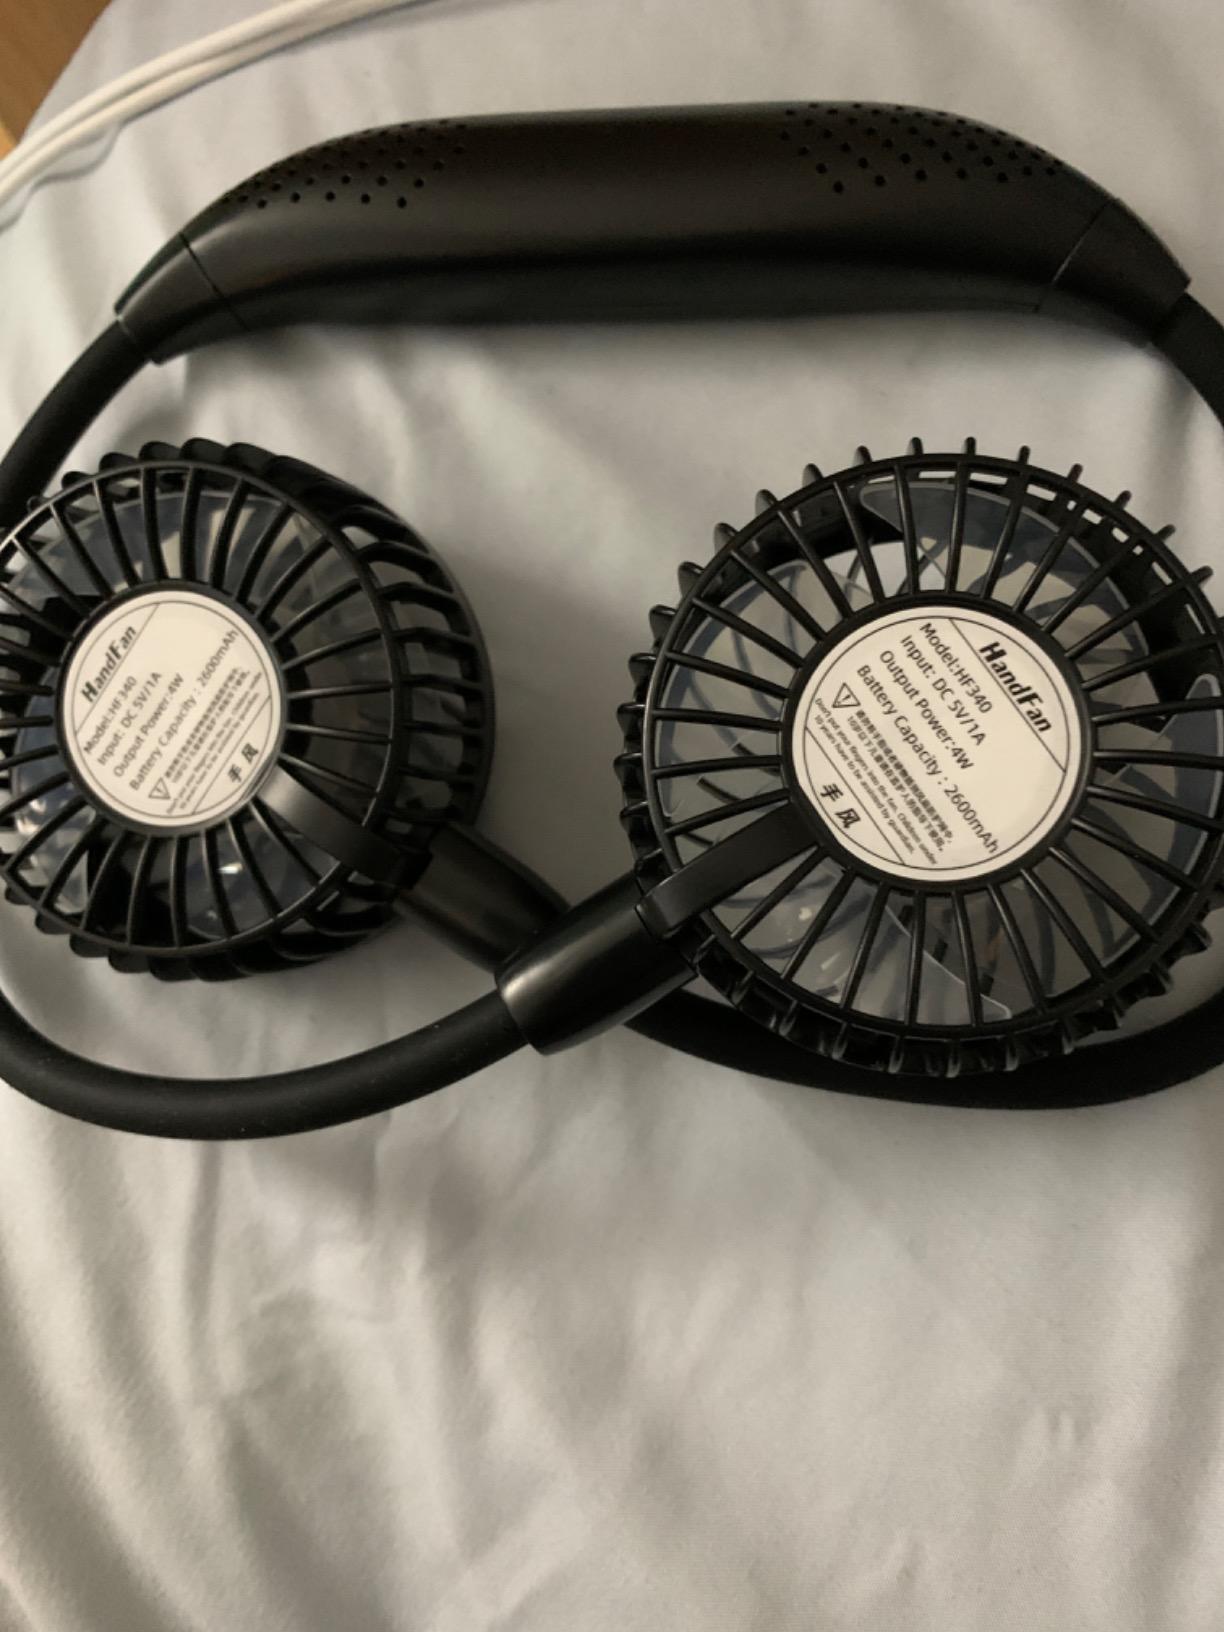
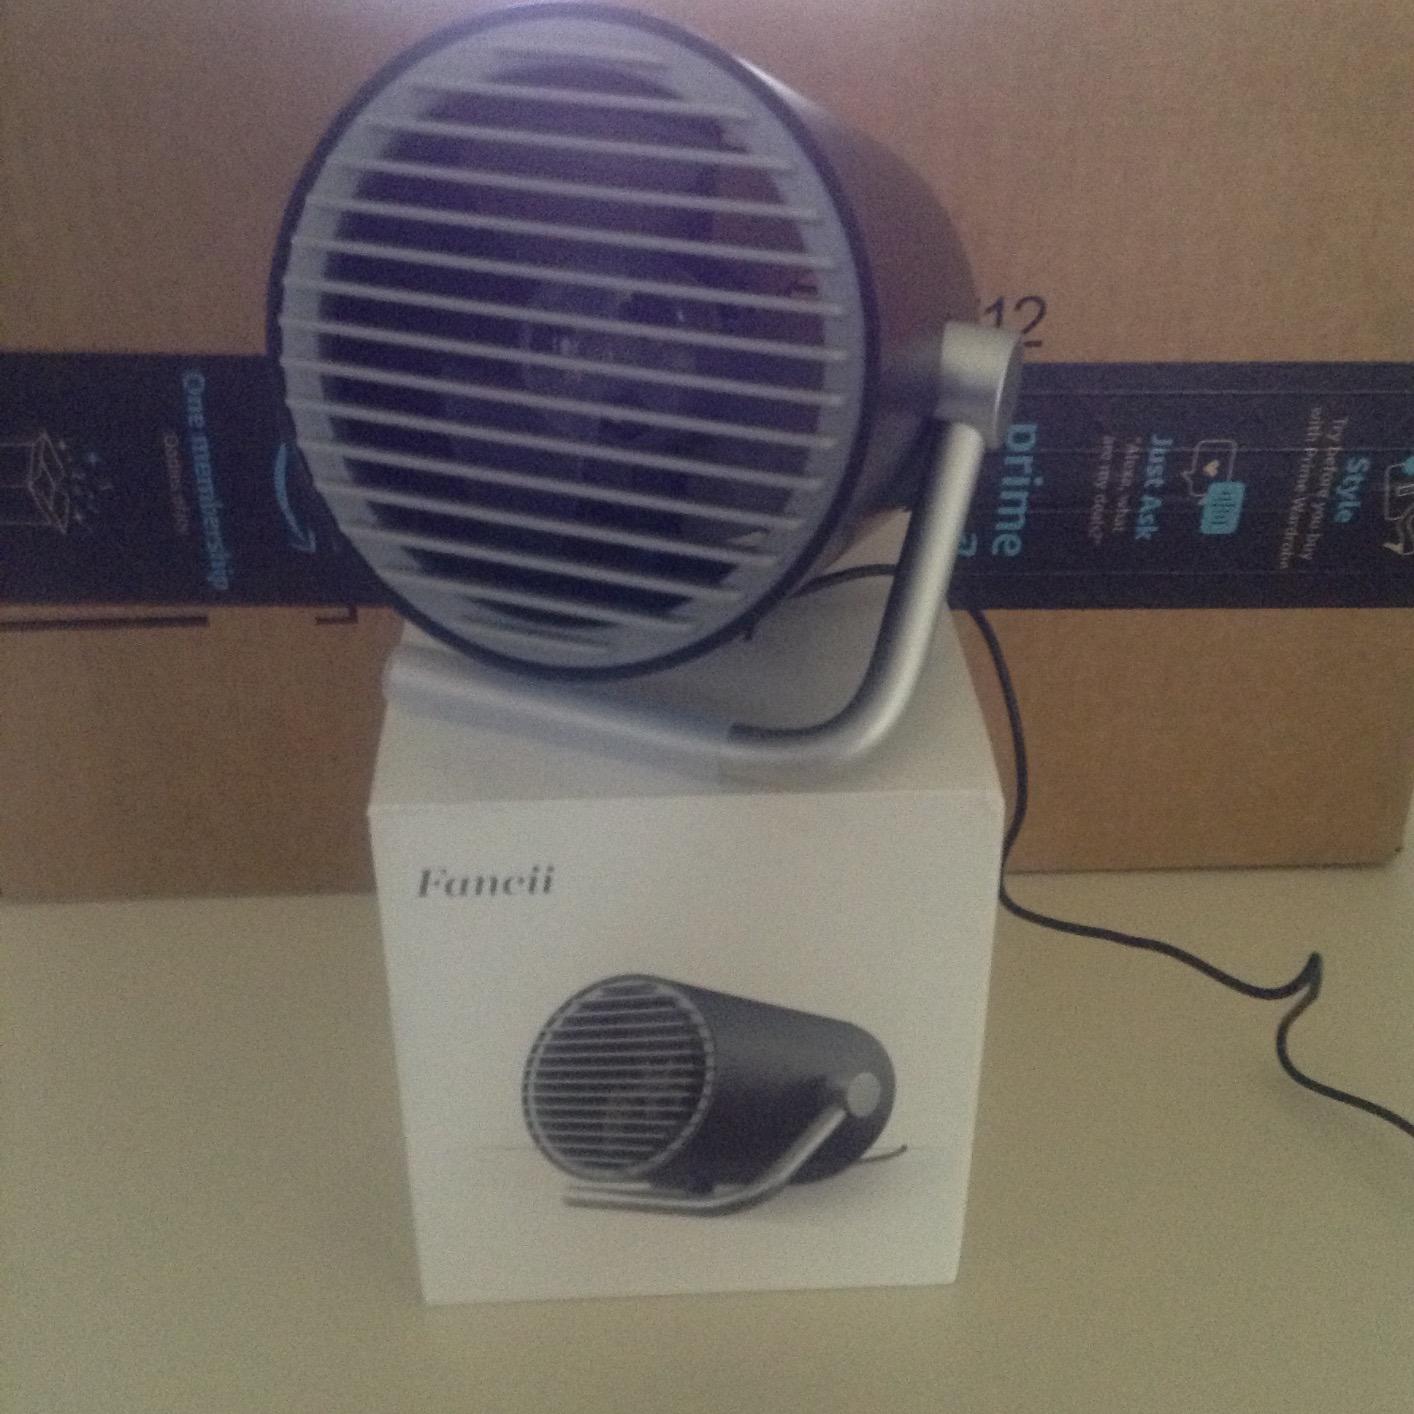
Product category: fan
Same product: no